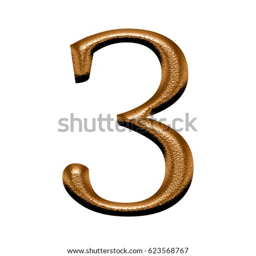
illustration of a shiny bronze or copper color metallic chiseled number with a hammered metal effect isolated on a white background with clipping path .